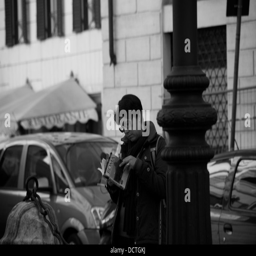
tourist sitting in the street